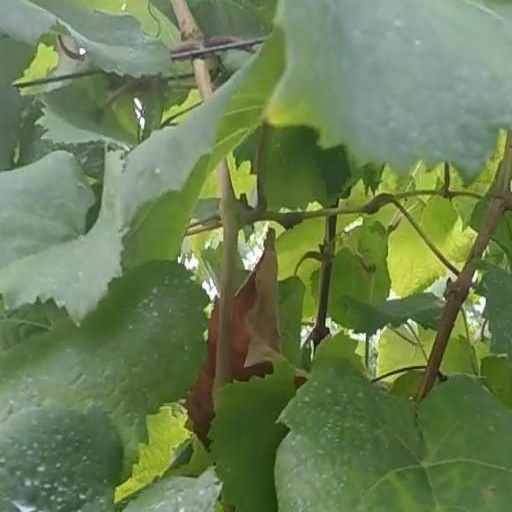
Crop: grape